Murder of Sylvia Likens

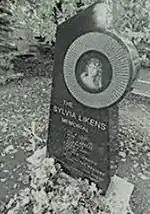
The granite memorial dedicated to the memory of Sylvia Likens and her legacy, formally unveiled in June 2001

On May 25, Gertrude and Paula Baniszewski were formally sentenced to life imprisonment. The same day, Richard Hobbs, Coy Hubbard, and John Baniszewski Jr. each received sentences of 2 to 21 years, to be served in the Indiana Reformatory.